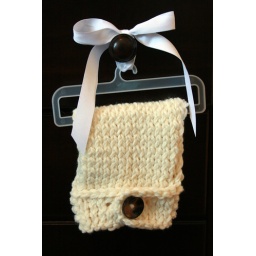
- Matches; Long-tail striped hat &amp;amp; shell beanie- 100% Acrylic yarn- Knitted- Machine washable- 6 long, 12 around